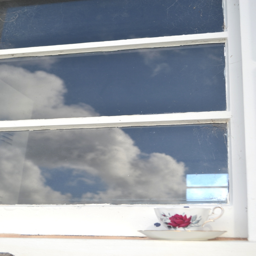
tea cup up in the clouds .